Emmanuel Chedal

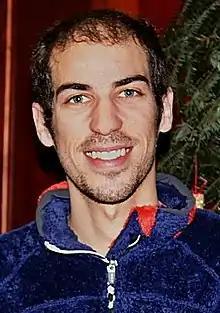
Chedal in 2011

Emmanuel Chedal (born 15 January 1983 in Moûtiers) is a French former ski jumper who competed from 1998 to 2013. He participated at the 2002 Winter Olympics in Salt Lake City and at the 2010 Winter Olympics in Vancouver, earning his best result of ninth place in the large hill team competition at the latter.